Alexander Gianniris

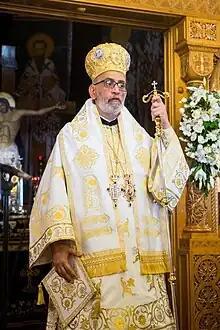

Metropolitan Alexander (secular name Georgios Gianniris; 15 May 1960 – 30 June 2023) was an Eastern Orthodox Archbishop and Primate of the Orthodox Archdiocese of Nigeria, who held the rank of Metropolitan of Nigeria, Niger, Benin, and Togo, from 2004 till his death in 2023. He was appointed Metropolitan of the Orthodox Archdiocese of Nigeria on 27 October 2004, at Alexandria, Egypt.